Latins (Italic tribe)

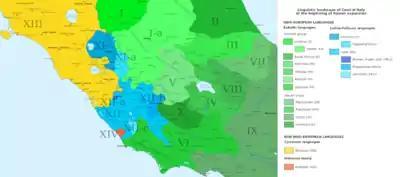
The linguistic landscape of Central Italy at the beginning of Roman expansion

Leaving archaeology aside, the geographical distribution of the ancient languages of the peninsula may plausibly be explained by the immigration of successive waves of peoples with different languages, according to Cornell. On this model, it appears likely that the "West Italic" group (including the Latins) were the first wave, followed, and largely displaced by, the East Italic (Osco-Umbrian) group. This is deduced from the marginal locations of the surviving West Italic niches. Besides Latin, putative members of the West Italic group are Faliscan (now regarded as merely a Latin dialect), and perhaps Siculian, spoken in eastern Sicily. The West Italic languages were thus spoken in limited and isolated areas, whereas the "East Italic" group comprised the Oscan and Umbrian dialects spoken over much of central and southern Italy. The chronology of Indo-European immigration remains elusive, as does the relative chronology between the Italic IE languages and the non-IE languages of the peninsula, notably the Etruscan, which is considered related to the Raetic spoken in the Alps. Other examples of non-IE languages in Iron Age Italy are the Camunic language, spoken in the Alps, and the unattested ancient Ligurian and Paleo-Sardinian languages. Most scholars consider that Etruscan is a pre-IE survival, a Paleo-European language part of an older European linguistic substratum, spoken long before the arrival of proto Indo-European speakers. Some scholars have earlier speculated that Etruscan language could have been introduced by later migrants. The ancient Greek historian Herodotus preserves the tradition that the "Tyrrhenoi" (Etruscans) originated in Lydia in Anatolia, but Lydians spoke an Indo-European language, completely different from the Etruscan language. Despite, a possible support for an eastern origin for Etruscan may be provided by two inscriptions in a language closely related to Etruscan found on the island of Lemnos in the northern Aegean Sea (see Lemnian language), even though some scholars believe that the Lemnian language might have arrived in the Aegean Sea during the Late Bronze Age, when Mycenaean rulers recruited groups of mercenaries from Sicily, Sardinia and various parts of the Italian peninsula. Other scholars, however, argue that the presence of a language similar to Etruscan in Lemnos was due to Etruscan commercial adventurers arrived from the west shortly before 700 BC. The archaeological evidence available from Iron Age Etruria shows no sign of any invasion, migration, or arrival of small immigrant-elites from the Eastern Mediterranean who may have imposed their language. Between the end of the Bronze Age and the beginning of the Iron Age, Etruria shows above all contacts with Central Europe and the Urnfield culture, as there is great consensus that the subsequent orientalizing period was an artistic-cultural phenomenon not exclusively Etruscan, also spread to other areas of Italy and the Greek world, and that can be better explained by trade and exchange rather than by migrations. Genetic studies on samples of Etruscan individuals, both on mitochondrial and autosomal DNA, are also against an eastern origin of the Etruscans and have supported a deep, local origin. A 2019 Stanford genetic study, which has analyzed the autosomal DNA of Iron Age samples from the areas around Rome, has concluded that Etruscans were similar to the Latins from Latium vetus. According to British archeologist Phil Perkins, "there are indications that the evidence of DNA can support the theory that Etruscan people are autochthonous in central Italy".